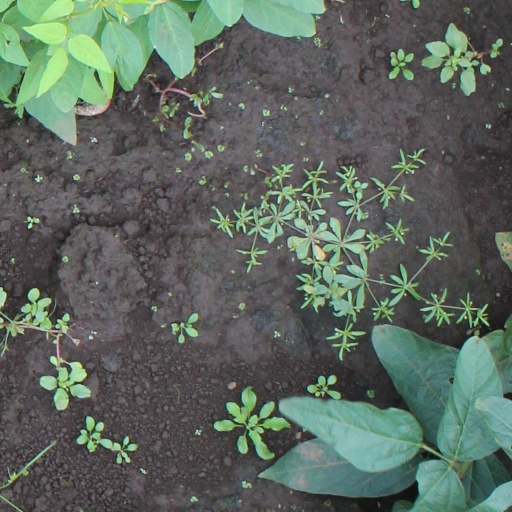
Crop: soybean